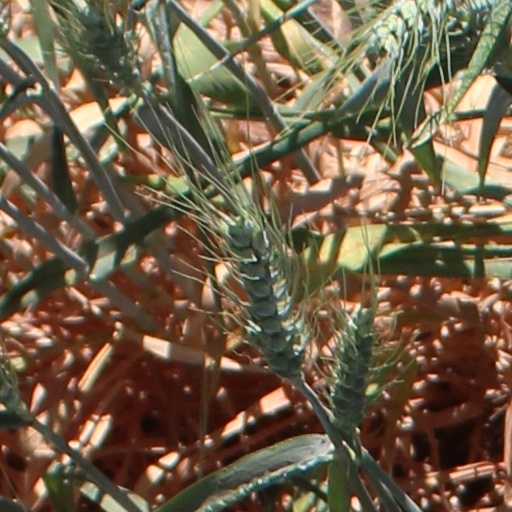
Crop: wheat